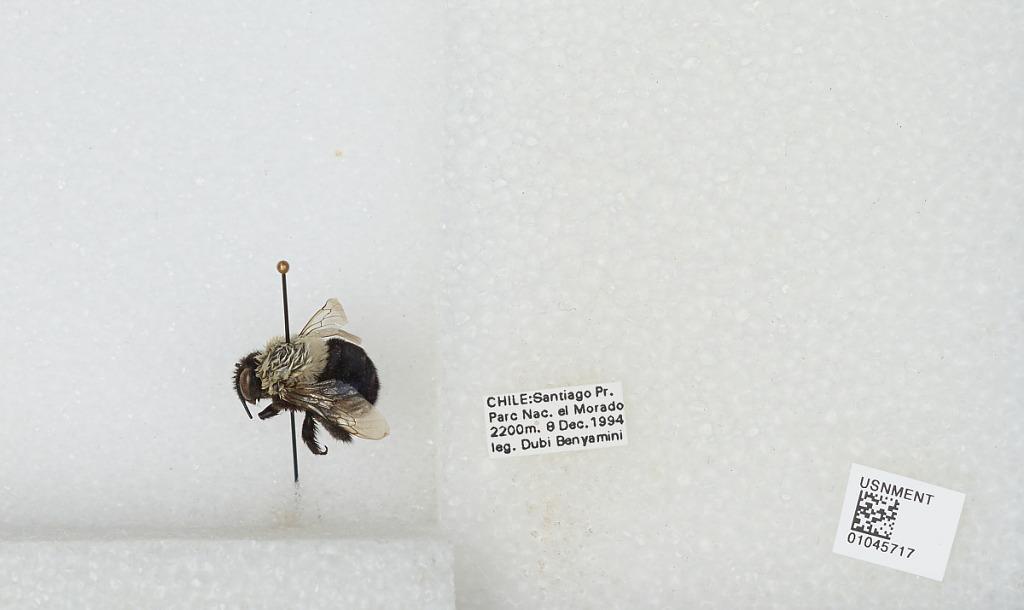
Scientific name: Bombus sp.
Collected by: D. Benyamini
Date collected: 1994-12-8
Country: Chile
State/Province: Santiago Metropolitan
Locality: Parc Nac. el Morado